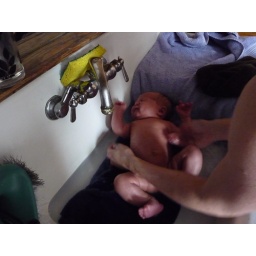
First bath in the kitchen sink. She liked it!